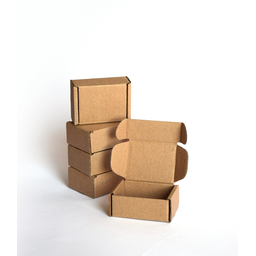
Label: cardboard